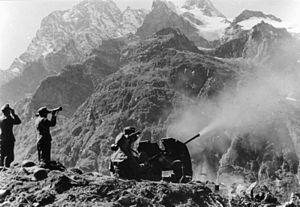
L’opération Gertrude est un plan allemand d’invasion de la Turquie lors de la Seconde Guerre mondiale. Bien que l’Allemagne nazie ait signé un pacte de non-agression avec la Turquie en 1941, juste avant l’opération Barbarossa, Adolf Hitler était résolu à conquérir l’Anatolie, dans le cadre de la planification d’une Grande-Arménie dans le Caucase. En fin de compte, Hitler, en sécurisant le flanc sud du Caucase, voulait se garantir l’accès au pétrole de l’Azerbaïdjan.
La bataille du Caucase ou campagne du Caucase est le nom donné à l'ensemble d'opérations des forces de l'Axe et de l'URSS entre le 25 juillet 1942 et le 12 mai 1944 sur le front de l'Est pendant la Seconde Guerre mondiale pour le contrôle du Caucase, une région stratégique pour l'effort de guerre allemand.